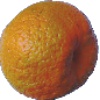
Label: Mandarine 1